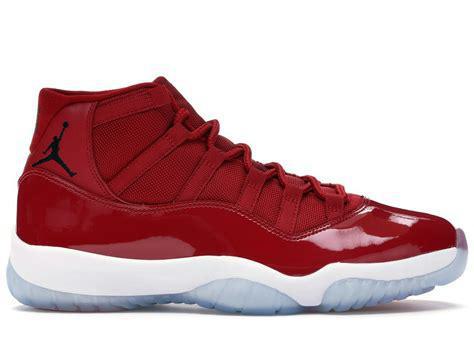
Brand: Jordan
Model: 11 Retro